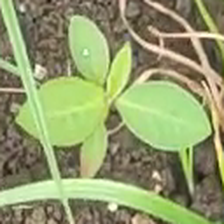
Weed species: Moti_dudhi(Euphorbia_geneculata_L)